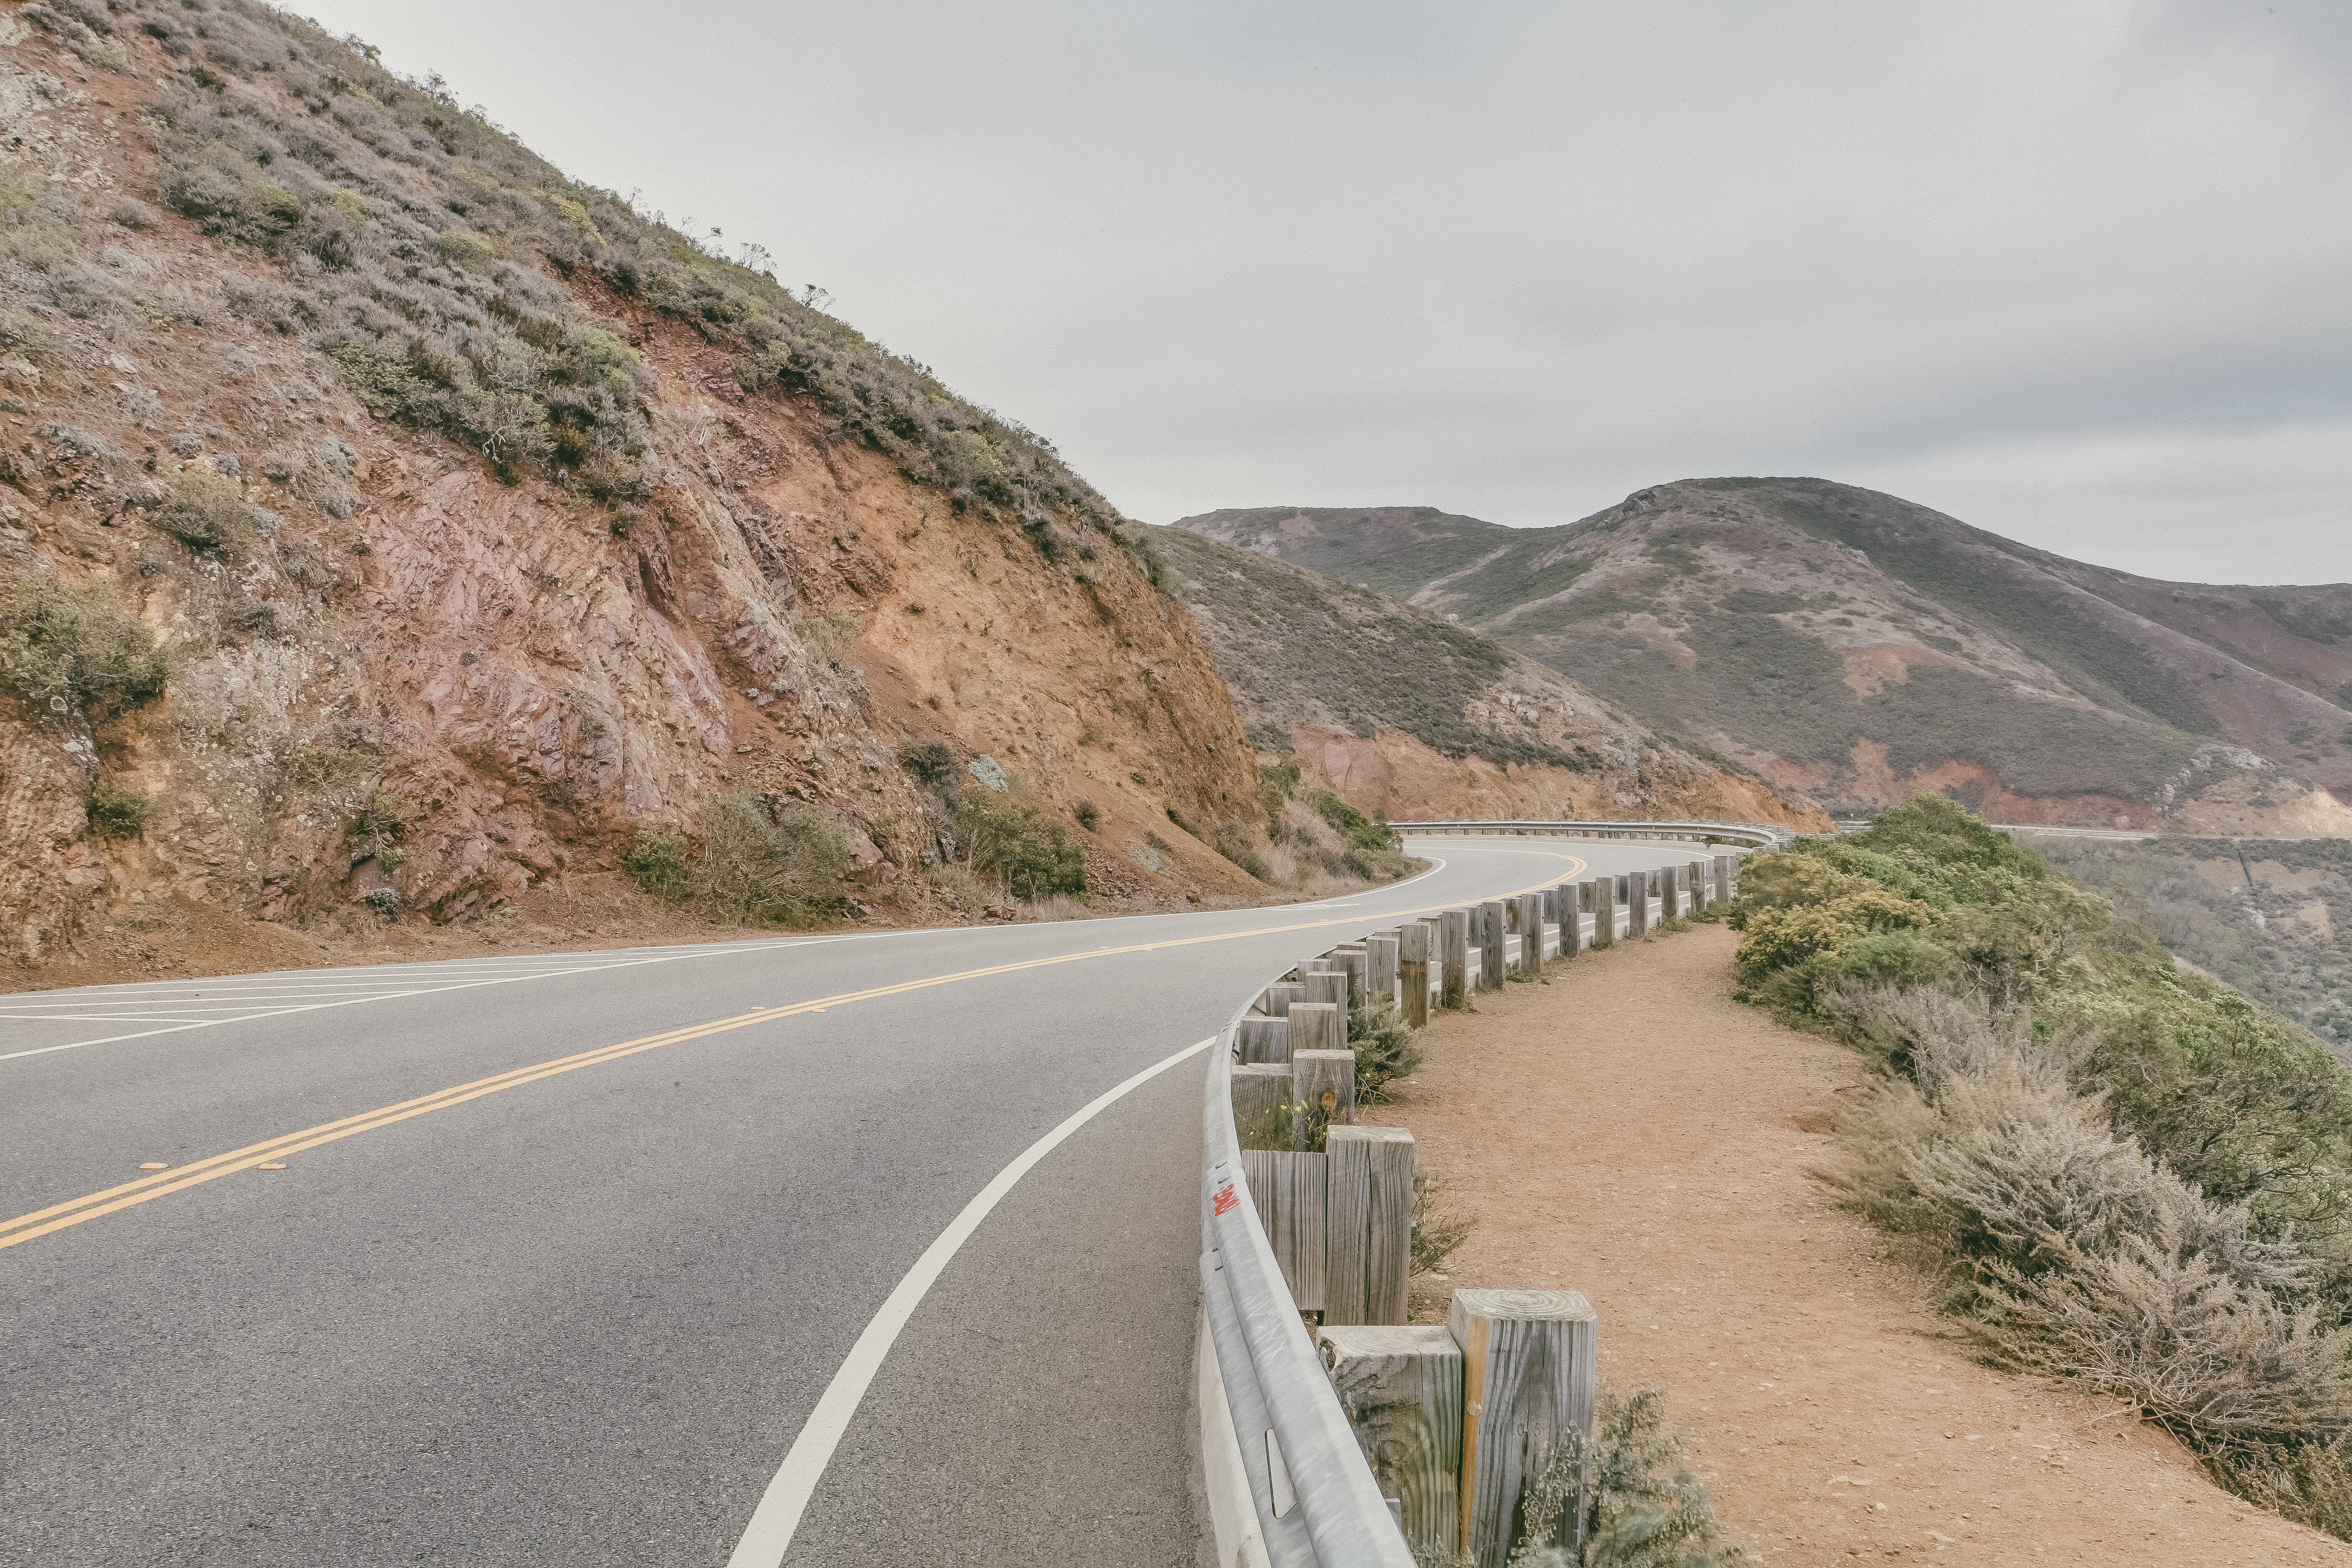
landscape, nature, rock, mountain, road, cloudy, hill, highway, valley, asphalt, travel, tarmac, dirt road, reservoir, road trip, outdoors, mountains, infrastructure, mountain pass, mountainous landforms, nonbuilding structure, controlled access highway